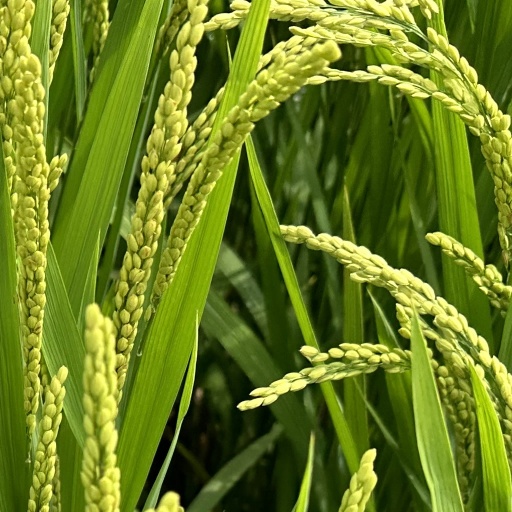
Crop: rice